C. K. Vineeth

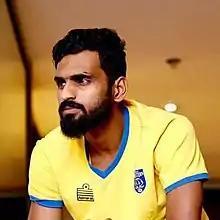
Vineeth with Blasters in 2017

Vineeth made his debut for Chirag United Kerala in the I-League during the 2010–11 season after starting his amateur career with Chennai Customs and Kerala State Electricity. He scored the first professional goal of his career on his debut. During the 2011–12 season, Vineeth scored eight goals for Chirag Kerala.